Noltland Castle

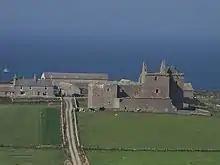
Noltland Castle

Noltland Castle is located near Pierowall on the island of Westray in the Orkney Islands of Scotland. It dates mainly to the later 16th century, although it was never fully completed. The castle is protected as a scheduled monument.